Colombia's Next Top Model season 3

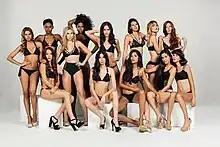

Colombia's Next Top Model, Cycle 3 is the third cycle of the Colombian reality show based on the popular American format "America's Next Top Model" in which a number of women compete for the title of "Colombia's Next Top Model" and an opportunity to start her career in the modeling industry. The premiere of the third season was January 10, 2017.